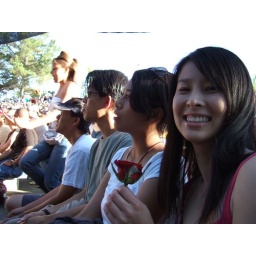
after she body checks another girl and dives to the ground in a scrum